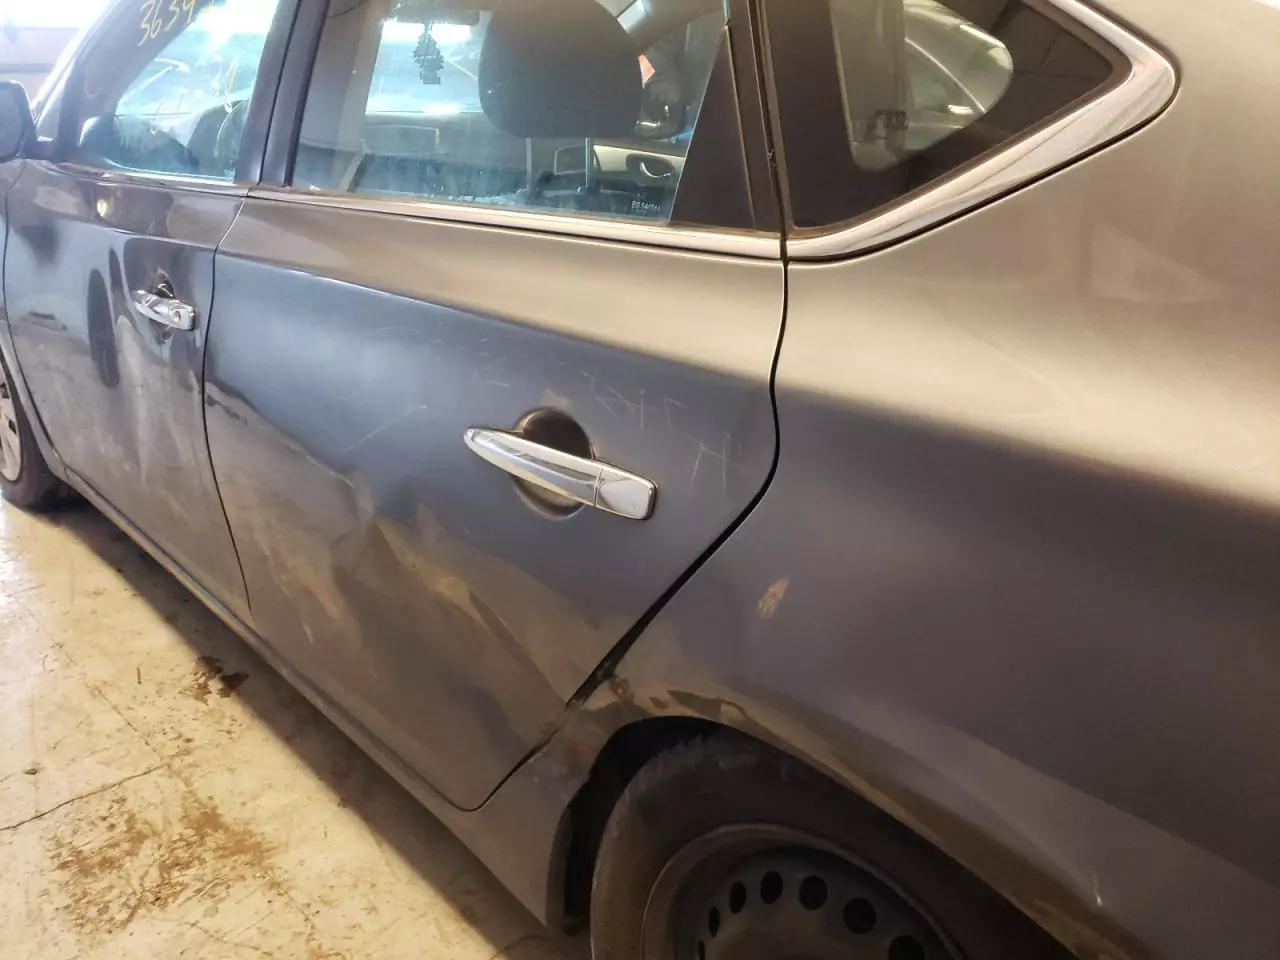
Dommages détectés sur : porte avant gauche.
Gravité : mineur